Gabriel Gustafson

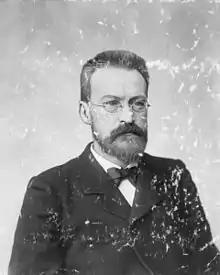
Gabriel Adolf Gustafson

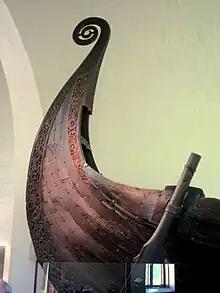
Oseberg ship

Gabriel Adolf Gustafson (8August 185316April 1915) was a Swedish-Norwegian archaeologist. He was responsible for the excavation and conservation of the Oseberg Ship ("Osebergfunnet") .